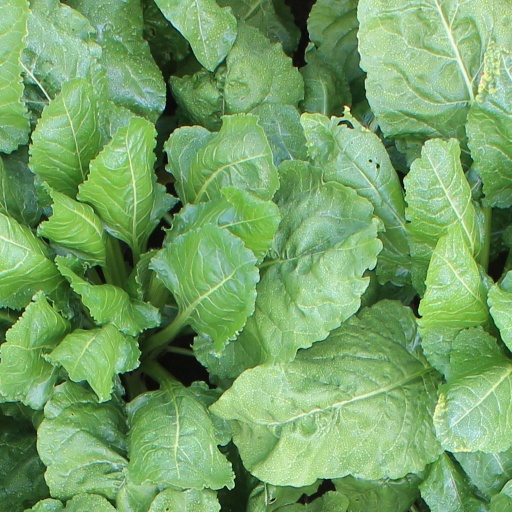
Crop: sugar beet